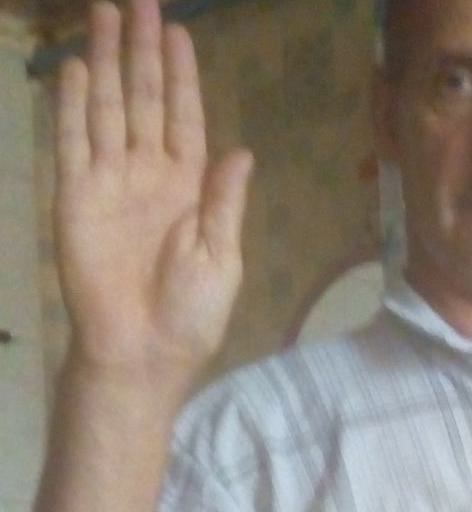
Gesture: stop